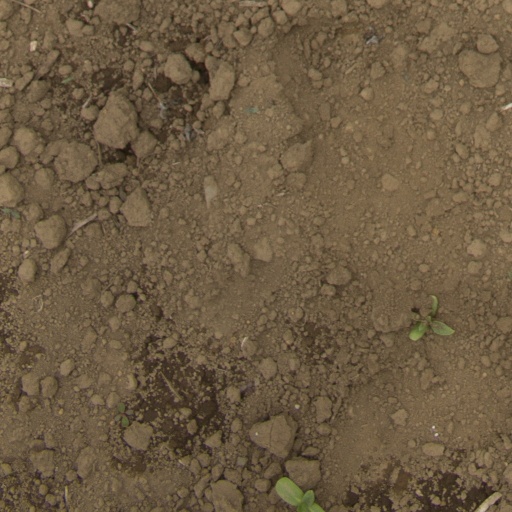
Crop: Jerusalem artichoke